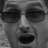
Emotion: surprise